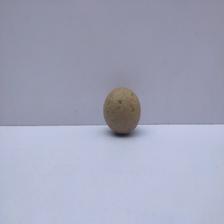
Size: Small